Terak Corporation

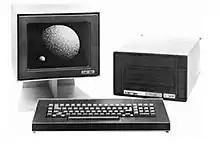
The Terak 8510/a with terminal display and keyboard

The Terak 8510 was a tabletop computer system (alternatively described as a minicomputer and a microcomputer) built from a DEC LSI-11. The chassis that houses the processor contains one 8-inch floppy disk drive, plugged into a controller that supports writing 3740-formatted disks; three additional external drives could be installed (Terak 8512). The 8510 comes with a minimum of 4 KB of memory stock, expandable to 20 KB. A 12-inch CRT-based terminal (the Terak 8530) and series of line printers (the Terak 8540 family) were available as options. The computer was aimed at education and small businesses and had an initial software base comprising a line editor, a linker, a batch processor and a macro assembler, as well as compilers for Fortran IV and BASIC. The company followed up with the graphical Terak 8510/a in December 1977. The 8510/a bumped its predecessor's maximum RAM to 56 KB and included the terminal as standard issue. It was capable of displaying monochrome bitmapped graphics at a resolution of 320 by 240 pixels from any contingent area of memory. As well, it could display text; the computer was also capable of display text and graphics simultaneously, contents overlapping, since both modes of display were independently controlled. The Terak 8510/a was succeeded by the Terak 8600, which featured dual 16-bit microprocessors and Q-Bus slots for expansion. It came with a litany of framebuffer boards, allowing the display of eight colors in the new 640-by-480-pixel and 320-by-240-pixel modes. Additional framebuffer boards could be installed to allow the computer to display 64 colors in 640-by-480-pixel mode.